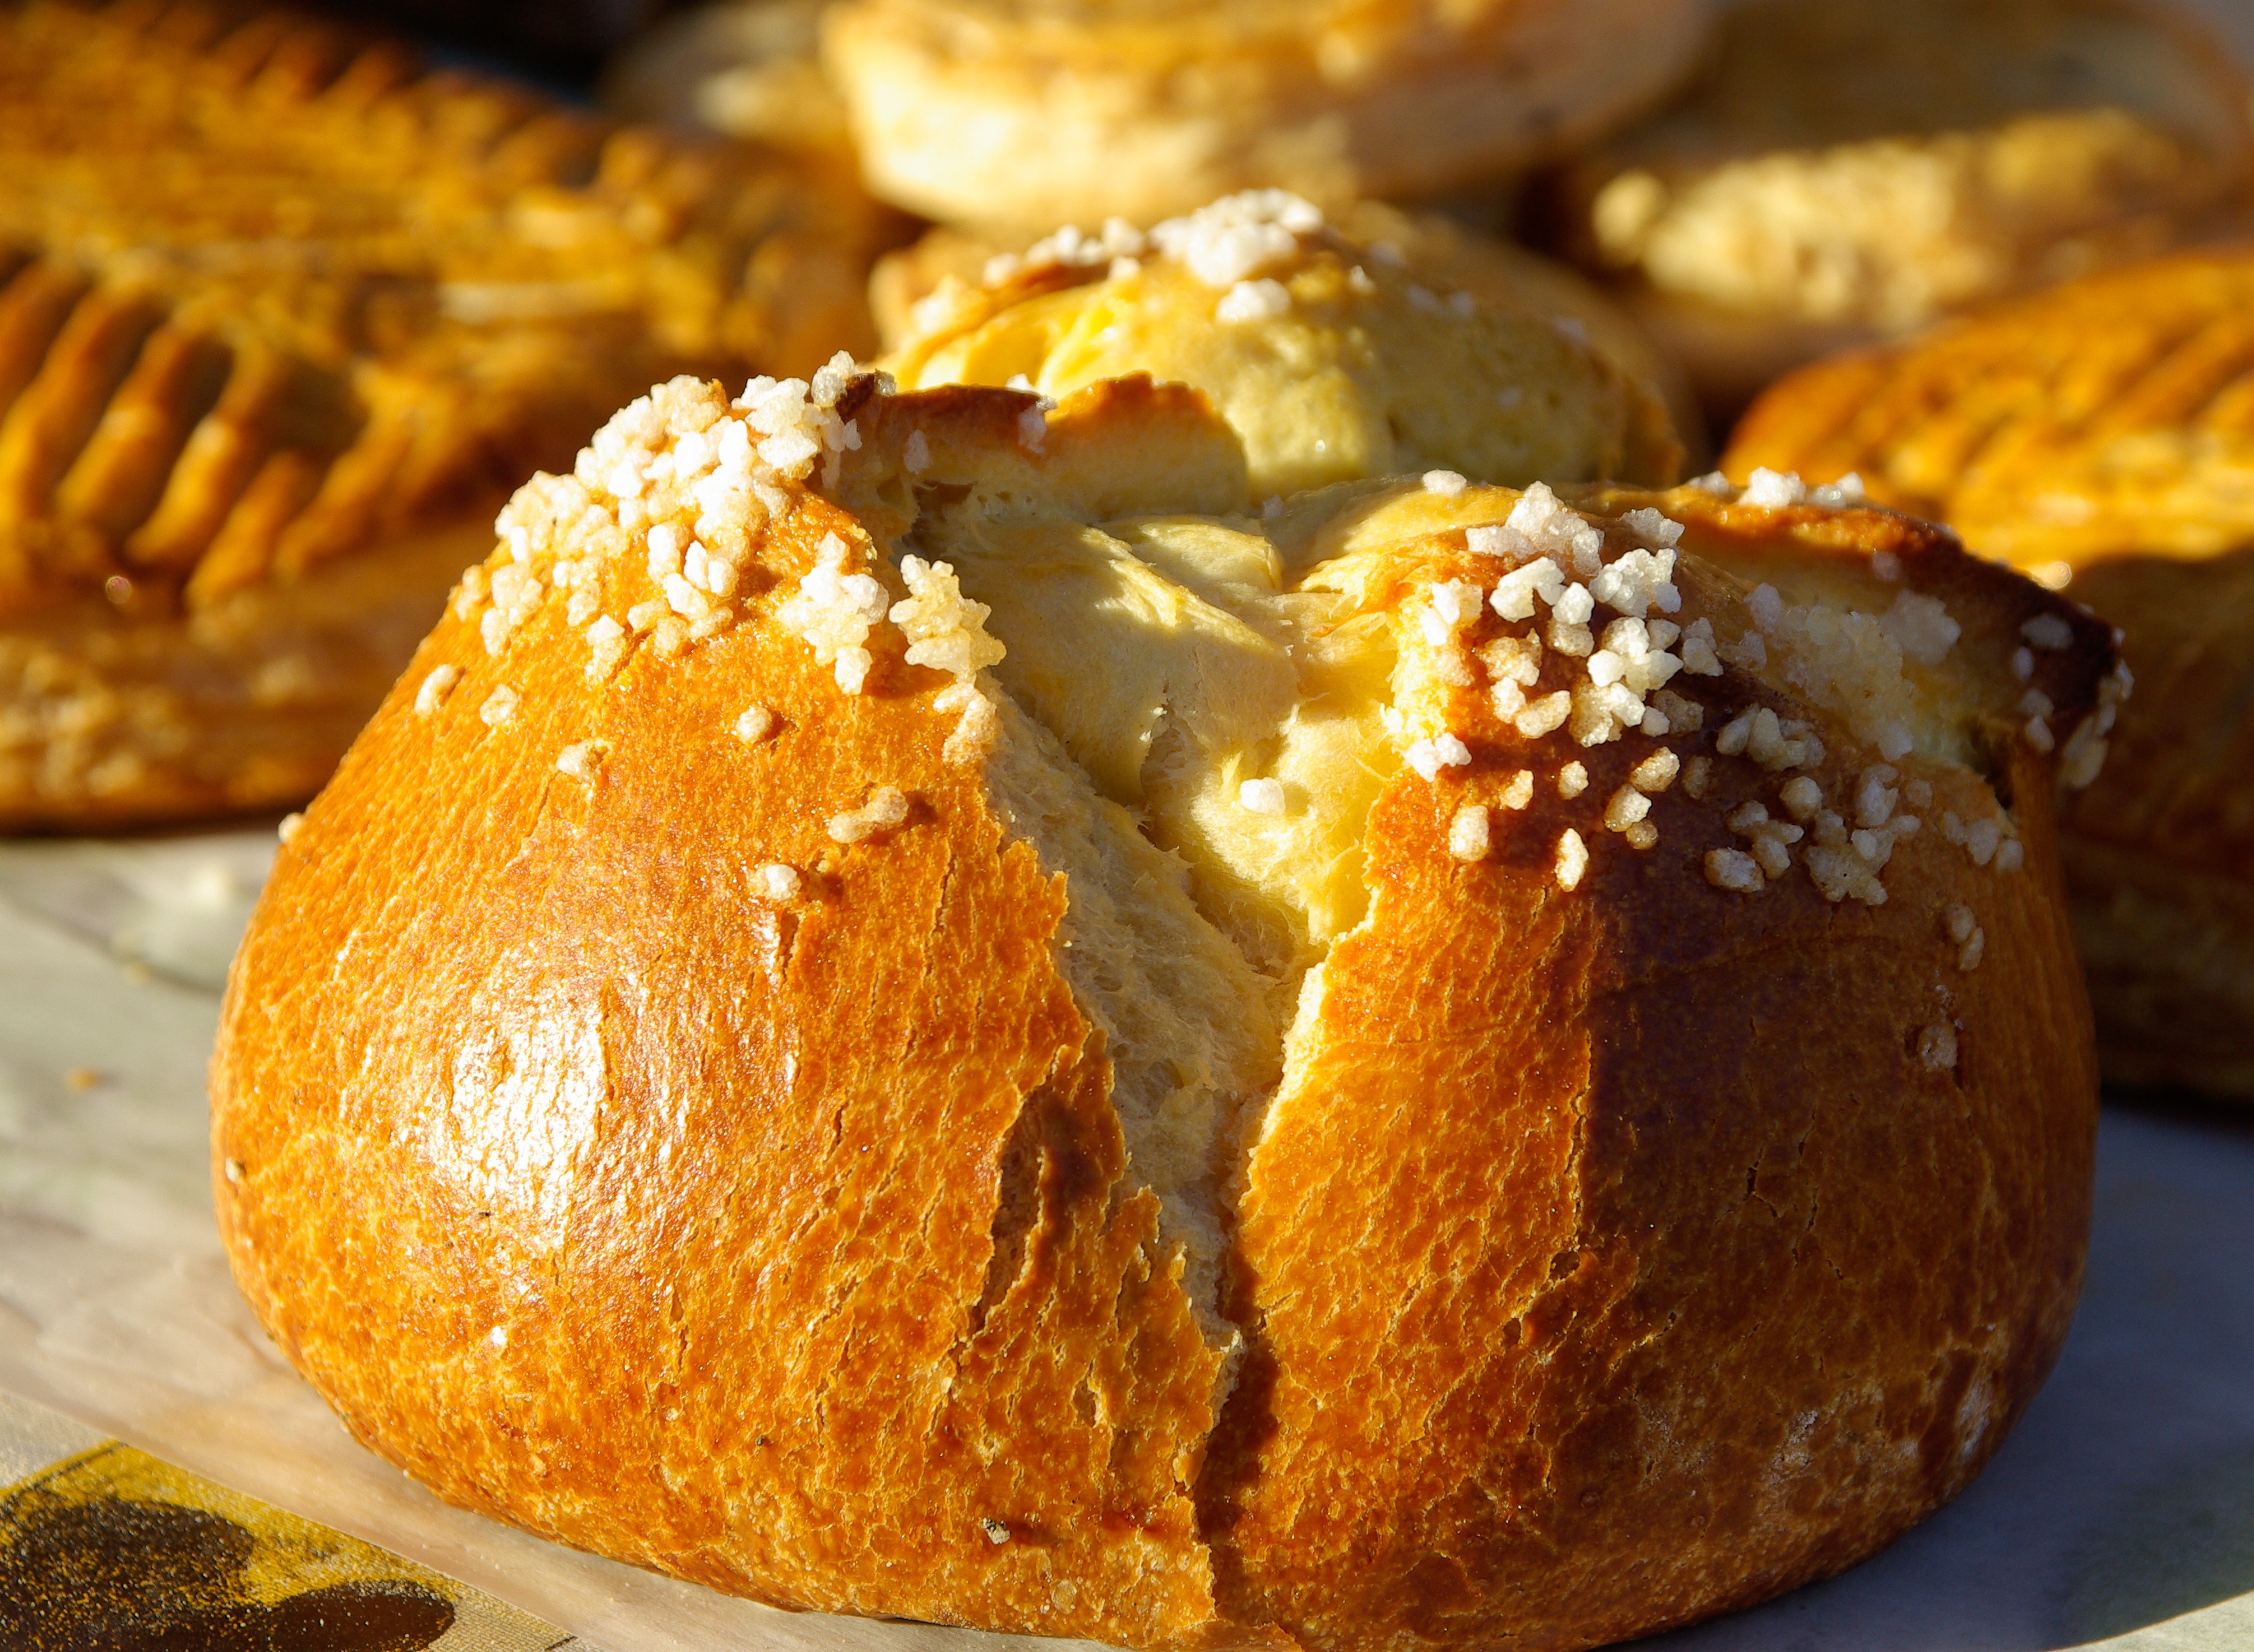
dish, food, produce, baking, dessert, cuisine, bread, calabaza, baked goods, cakes, danish pastry, grass family, brioche, galette des rois